Siavash Shams

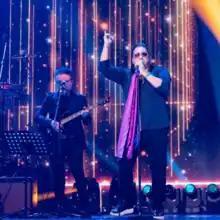

Siavash Shams (also known as Siavash Sahneh due to his hit song "Sahneh") (born 17 January 1963) is an Iranian singer, songwriter, record producer. He rose to fame in the late 80s after his songs "Sahne"h ("Stage") and "Dokhtar Irooni" ("Iranian Girl") became successful hits. He continued with albums "Pedar ("Father")" and "Faryad" ("Scream") . His songs "Yavash Yavash", "Dooset Nadaram", "Chikeh Chikeh", "Beraghs", "Dokhtar Choopoon", "Havar Havar", "Male Mani", "Nagoo Kieh", and "Sahneh" were the biggest hits.